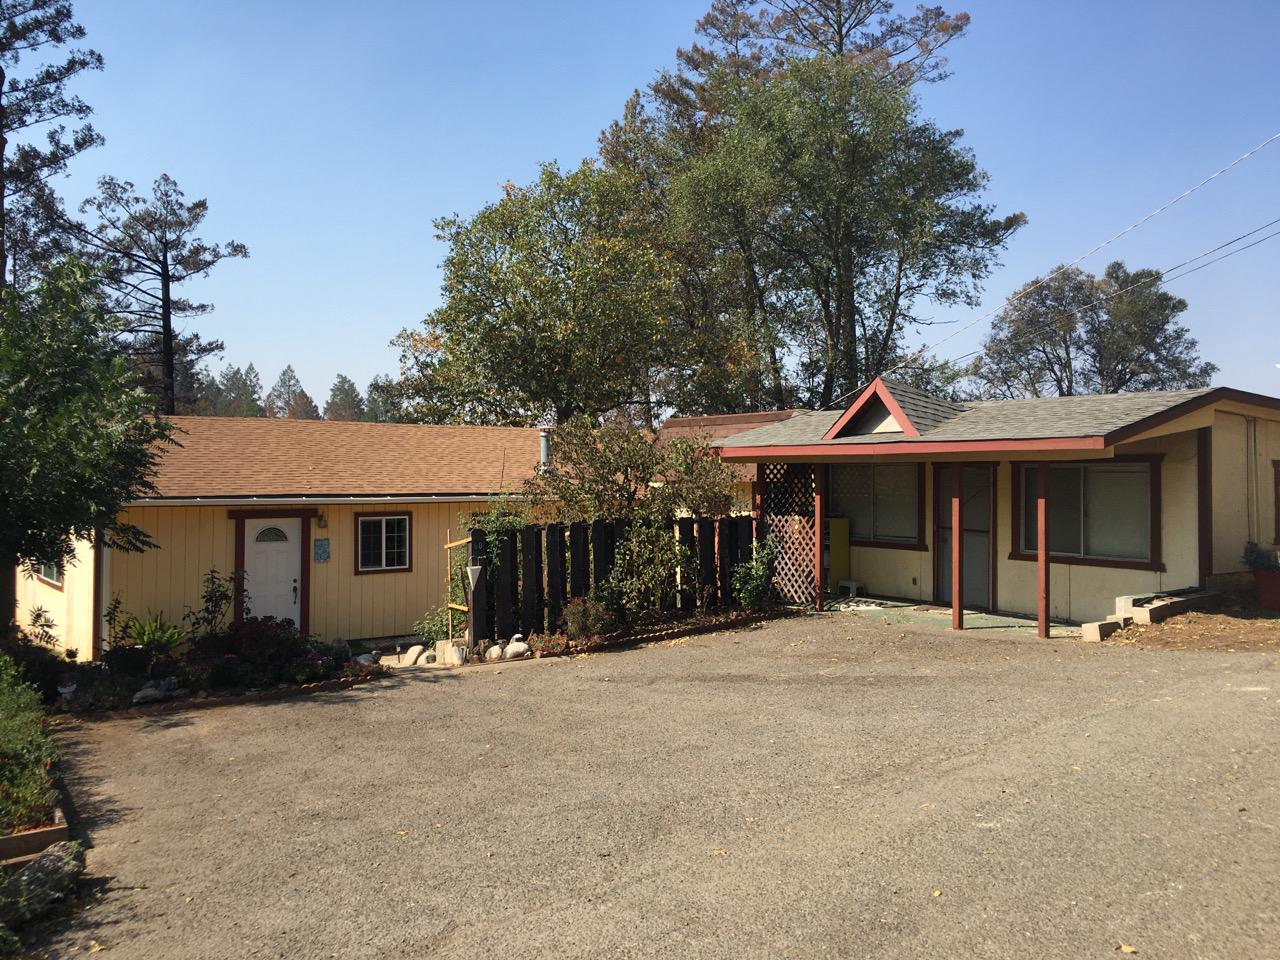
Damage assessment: no_damage